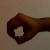
The image shows a hand gesture representing the number 0 in Indian Sign Language.